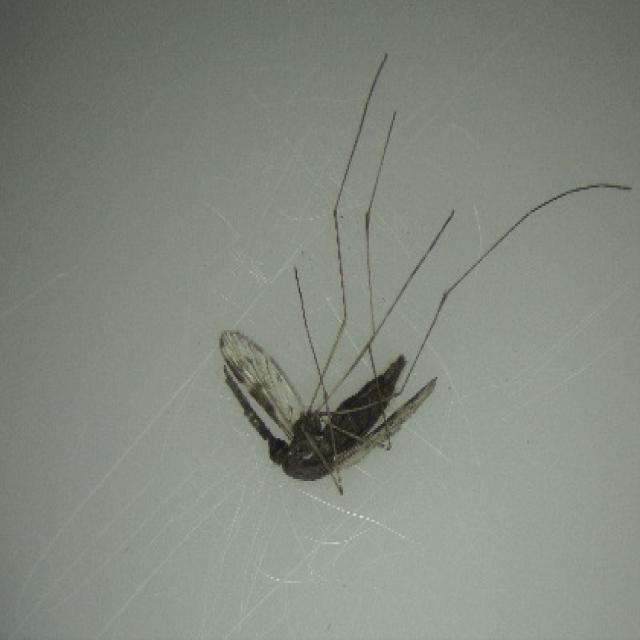
Species: anopheles_sinensis